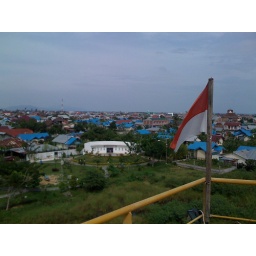
5km from the shore, 6 ton power plant ship washed away by the Boxing Day Tsunami